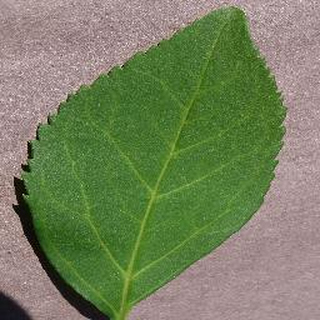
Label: healthy_cherry